Mont Foster (film)

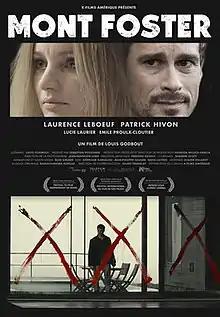
Film poster

Mont Foster is a Canadian drama film, directed by Louis Godbout and released in 2019. Freely adapted from the poem "Erlkönig" by Goethe, the film stars Patrick Hivon and Laurence Leboeuf as Mathieu and Chloé, a couple spending time at an isolated cabin in the country, where Chloé slips into insanity after seeing and hearing strange visions.